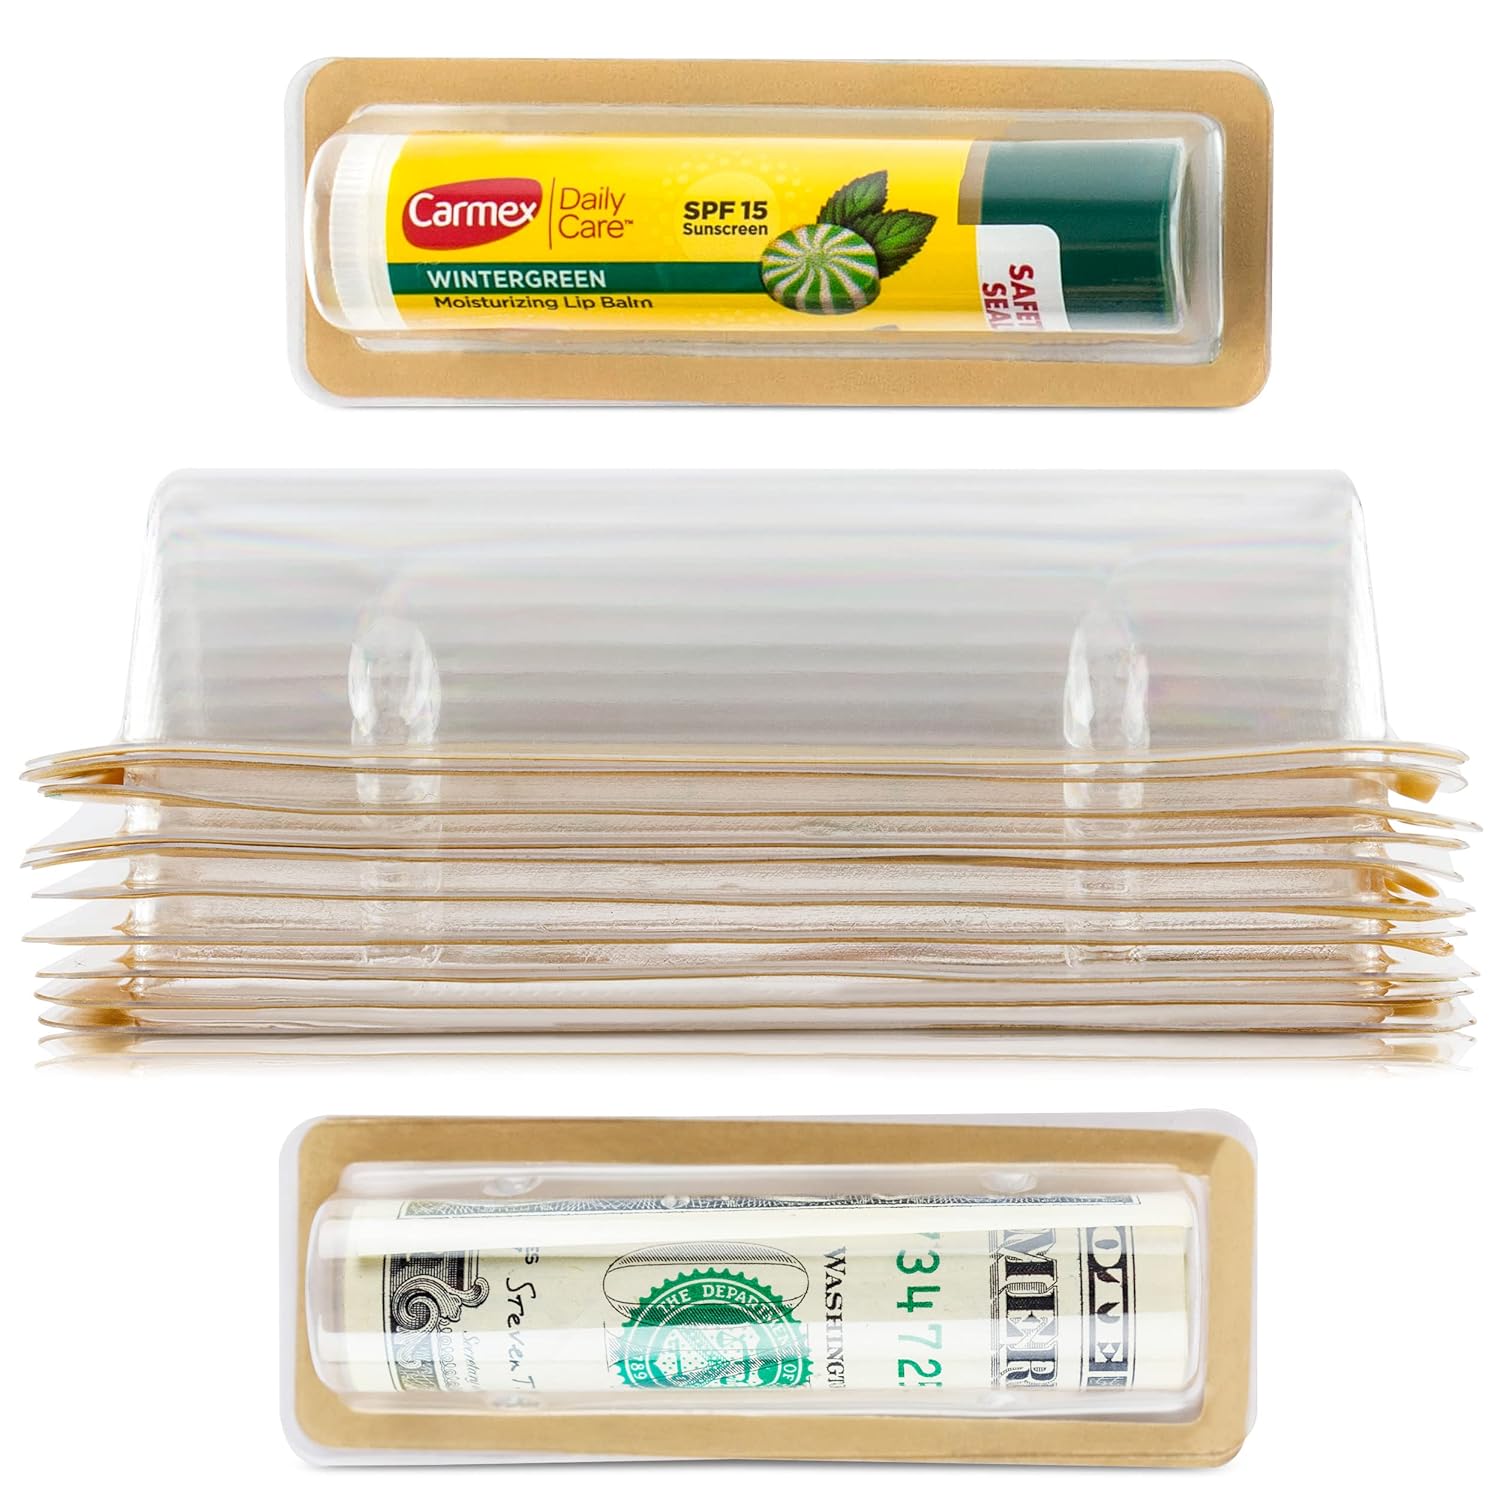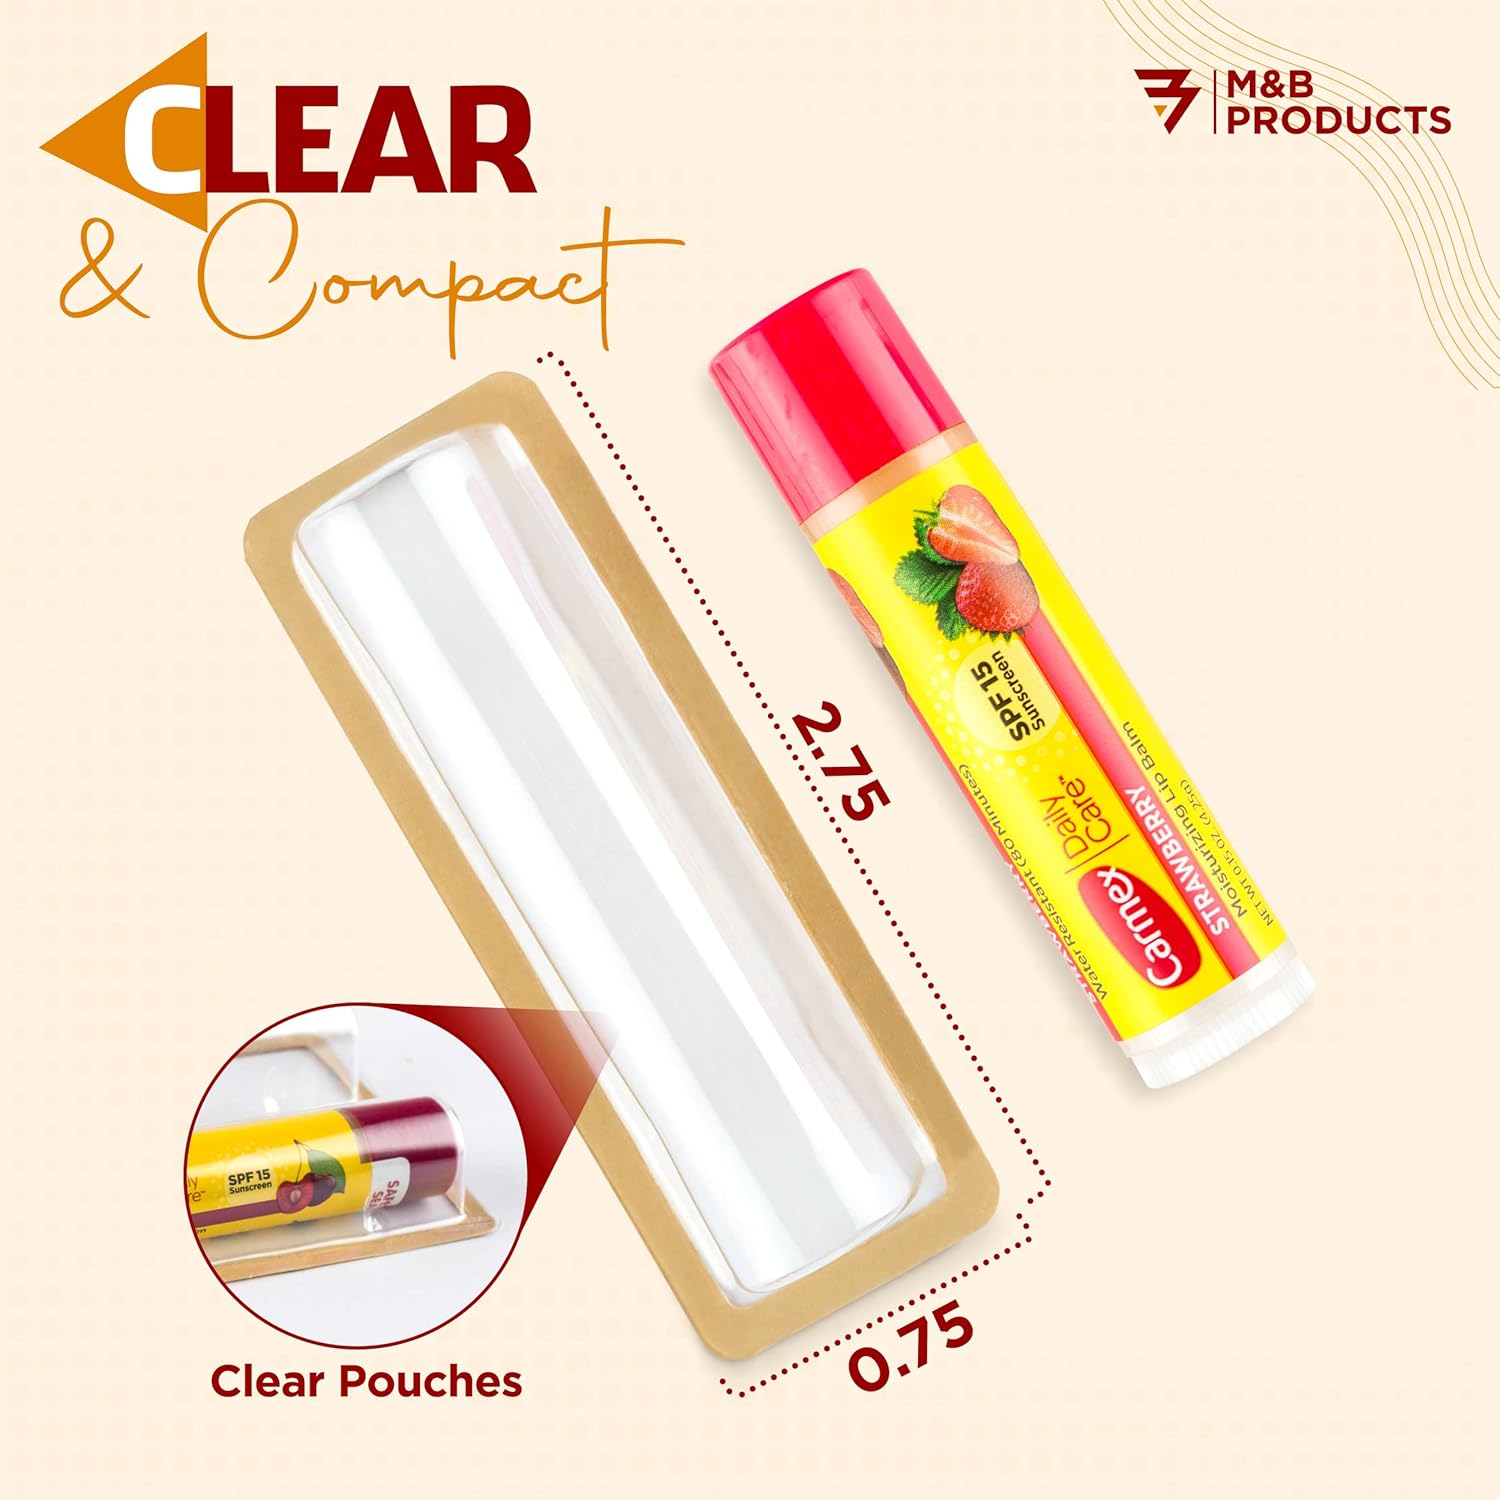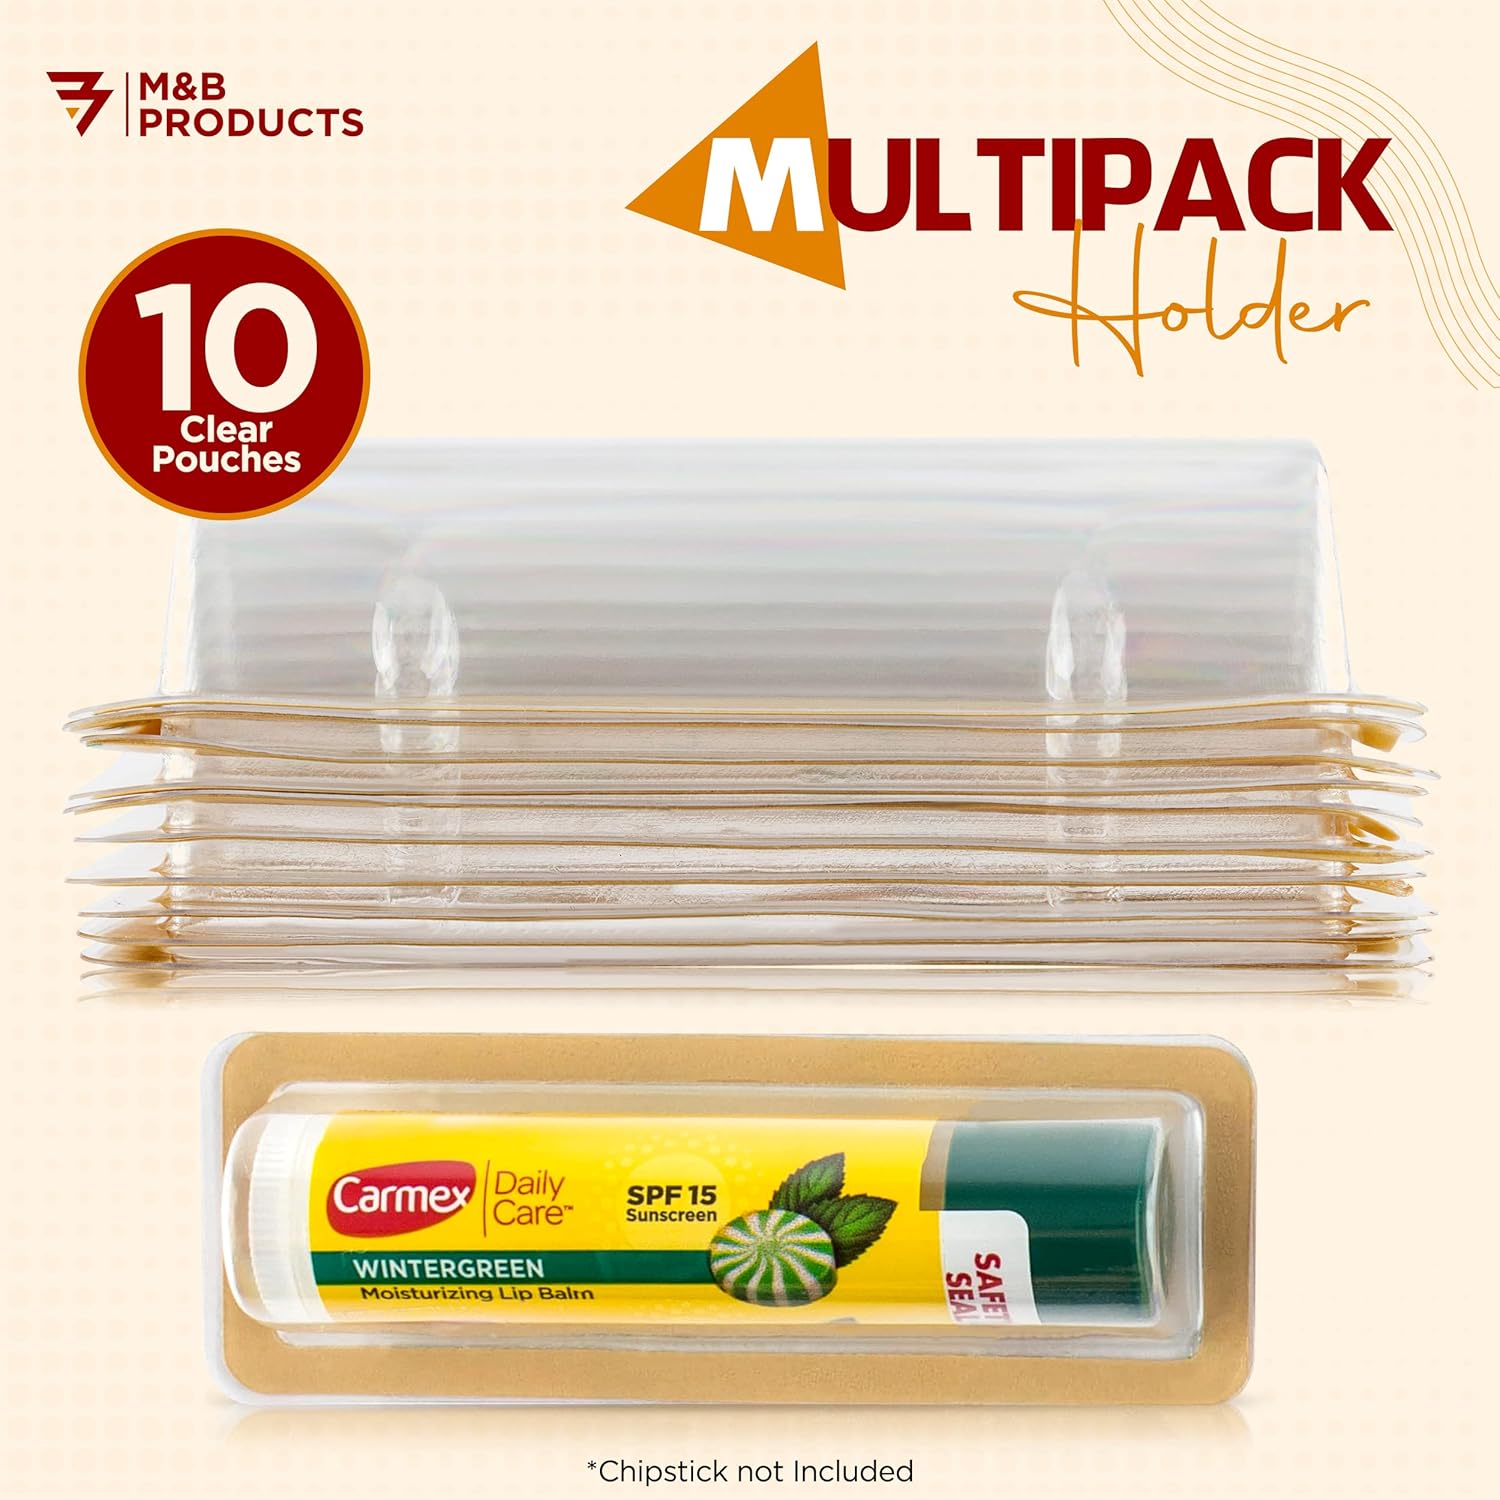
Lip Balm Pouches Clear Plastic Money Holder - Pack of 10 Chapstick Holder Money Pouch with Adhesive Back and Clear Plastic Money Window - DIY Gift Accessory, 10 Count (Pack of 1)
Category: All Beauty
Gifting lip balm in ordinary packaging? Stop living a tasteless life and decorate your lip balm gifts. Stick the lip balm or cash to the gift cards and surprise your friends! Clear pouches are the perfect way to add extra bling to your DIY gifts. They are great for storing lip balm, dollar bills, or even coupons! Use these plastic holders with any homemade crafts you have in mind - fill them up and attach them to a gift card of choice before handing them out to friends or family. Everyone will wait for your creative gift cards at their birthdays and festive events. The 10-piece pack fulfills your gifting needs for the entire year. Pack money, lip balms, coupons, or anything else you want in the plastic dome! However, you can also use it to store money daily. Really? Who keeps cash in a lip balm pouch? Well, our lip balm pouches have enough space to store dollar bills and can fit in pockets. Our money holder for cash also works well with shopping coupons. Roll up those dollar bills and shopping coupons inside the lip balm holder for secure storage.
Features: VALUE PACK OF 10- One lip balm holder pack is enough for a year's worth of festivities and birthdays. Our product offers excellent value for your money as this pack of 10 will make it affordable for you to gift lip balm to everyone. | ADHESIVE BACK- The super adhesive back has a firm grip and sticks to any gift card. Put the chap stick inside the lip gloss packaging and place it onto the gift card. Enjoy the hassle-free and quick application with this lip balm holder. | CLEAR PLASTIC- Clear plastic packaging acts as a money card window if you view the small pouch. Lightweight, see-through plastic makes it perfect for gifting lip balm. Keep an eye on the money or the lip balm through the clear plastic dome! | MULTI-PURPOSE- Our product can hold lip balm, tooth fairy money, or shopping coupons. They are spacious enough to fit dollar bills and versatile enough to accommodate lip balms. Affordable for packaging lip balm bulk sets. | PERFECT FOR DIY GIFT CARDS- Sticks to all DIY gift cards without any additional adhesive or effort. Put money or lip balm in the chapstick holder and attach it to the gift card. Add a touch of elegance to your gift cards!